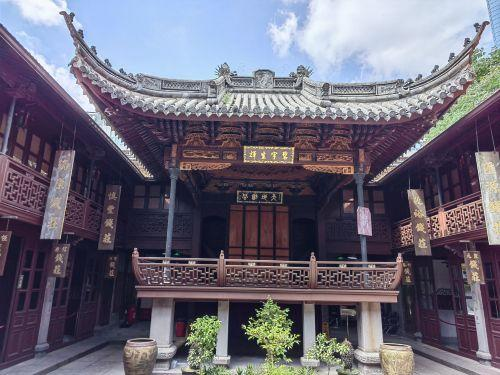
地标名称：钱业会馆
所在城市：宁波市·海曙区